Black Narcissus

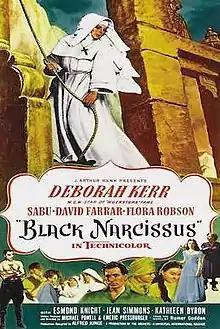
Theatrical poster

Black Narcissus is a 1947 British psychological drama film jointly written, directed and produced by Michael Powell and Emeric Pressburger, based on the 1939 novel by Rumer Godden. It stars Deborah Kerr, Sabu, David Farrar, and Flora Robson, and features Esmond Knight, Jean Simmons, and Kathleen Byron.